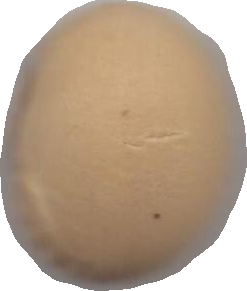
Variety: Grobogan